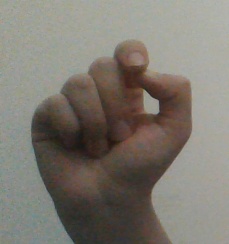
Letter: fa